Marty McHale

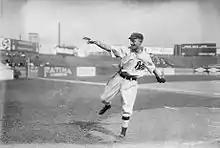
McHale during the 1913 season

Martin Joseph McHale (October 30, 1886 – May 7, 1979) was an American professional baseball pitcher who played for the Boston Red Sox, New York Yankees and Cleveland Indians in Major League Baseball between 1910 and 1916. He also performed professionally in vaudeville and worked as a stockbroker.